Eduard von Hartmann

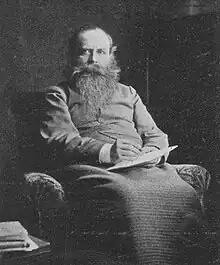

The essential feature of the morality built upon the basis of Von Hartmann's philosophy is the realization that all is one and that, while every attempt to gain happiness is illusory, yet before deliverance is possible, all forms of the illusion must appear and be tried to the utmost. Even he who recognizes the vanity of life best serves the highest aims by giving himself up to the illusion, and living as eagerly as if he thought life good. It is only through the constant attempt to gain happiness that people can learn the desirability of nothingness; and when this knowledge has become universal, or at least general, deliverance will come and the world will cease. No better proof of the rational nature of the universe is needed than that afforded by the different ways in which men have hoped to find happiness and so have been led unconsciously to work for the final goal. The first of these is the hope of good in the present, the confidence in the pleasures of this world, such as was felt by the Greeks. This is followed by the Christian transference of happiness to another and better life, to which in turn succeeds the illusion that looks for happiness in progress, and dreams of a future made worth while by the achievements of science. All alike are empty promises, and known as such in the final stage, which sees all human desires as equally vain and the only good in the peace of Nirvana.